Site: brandenburg
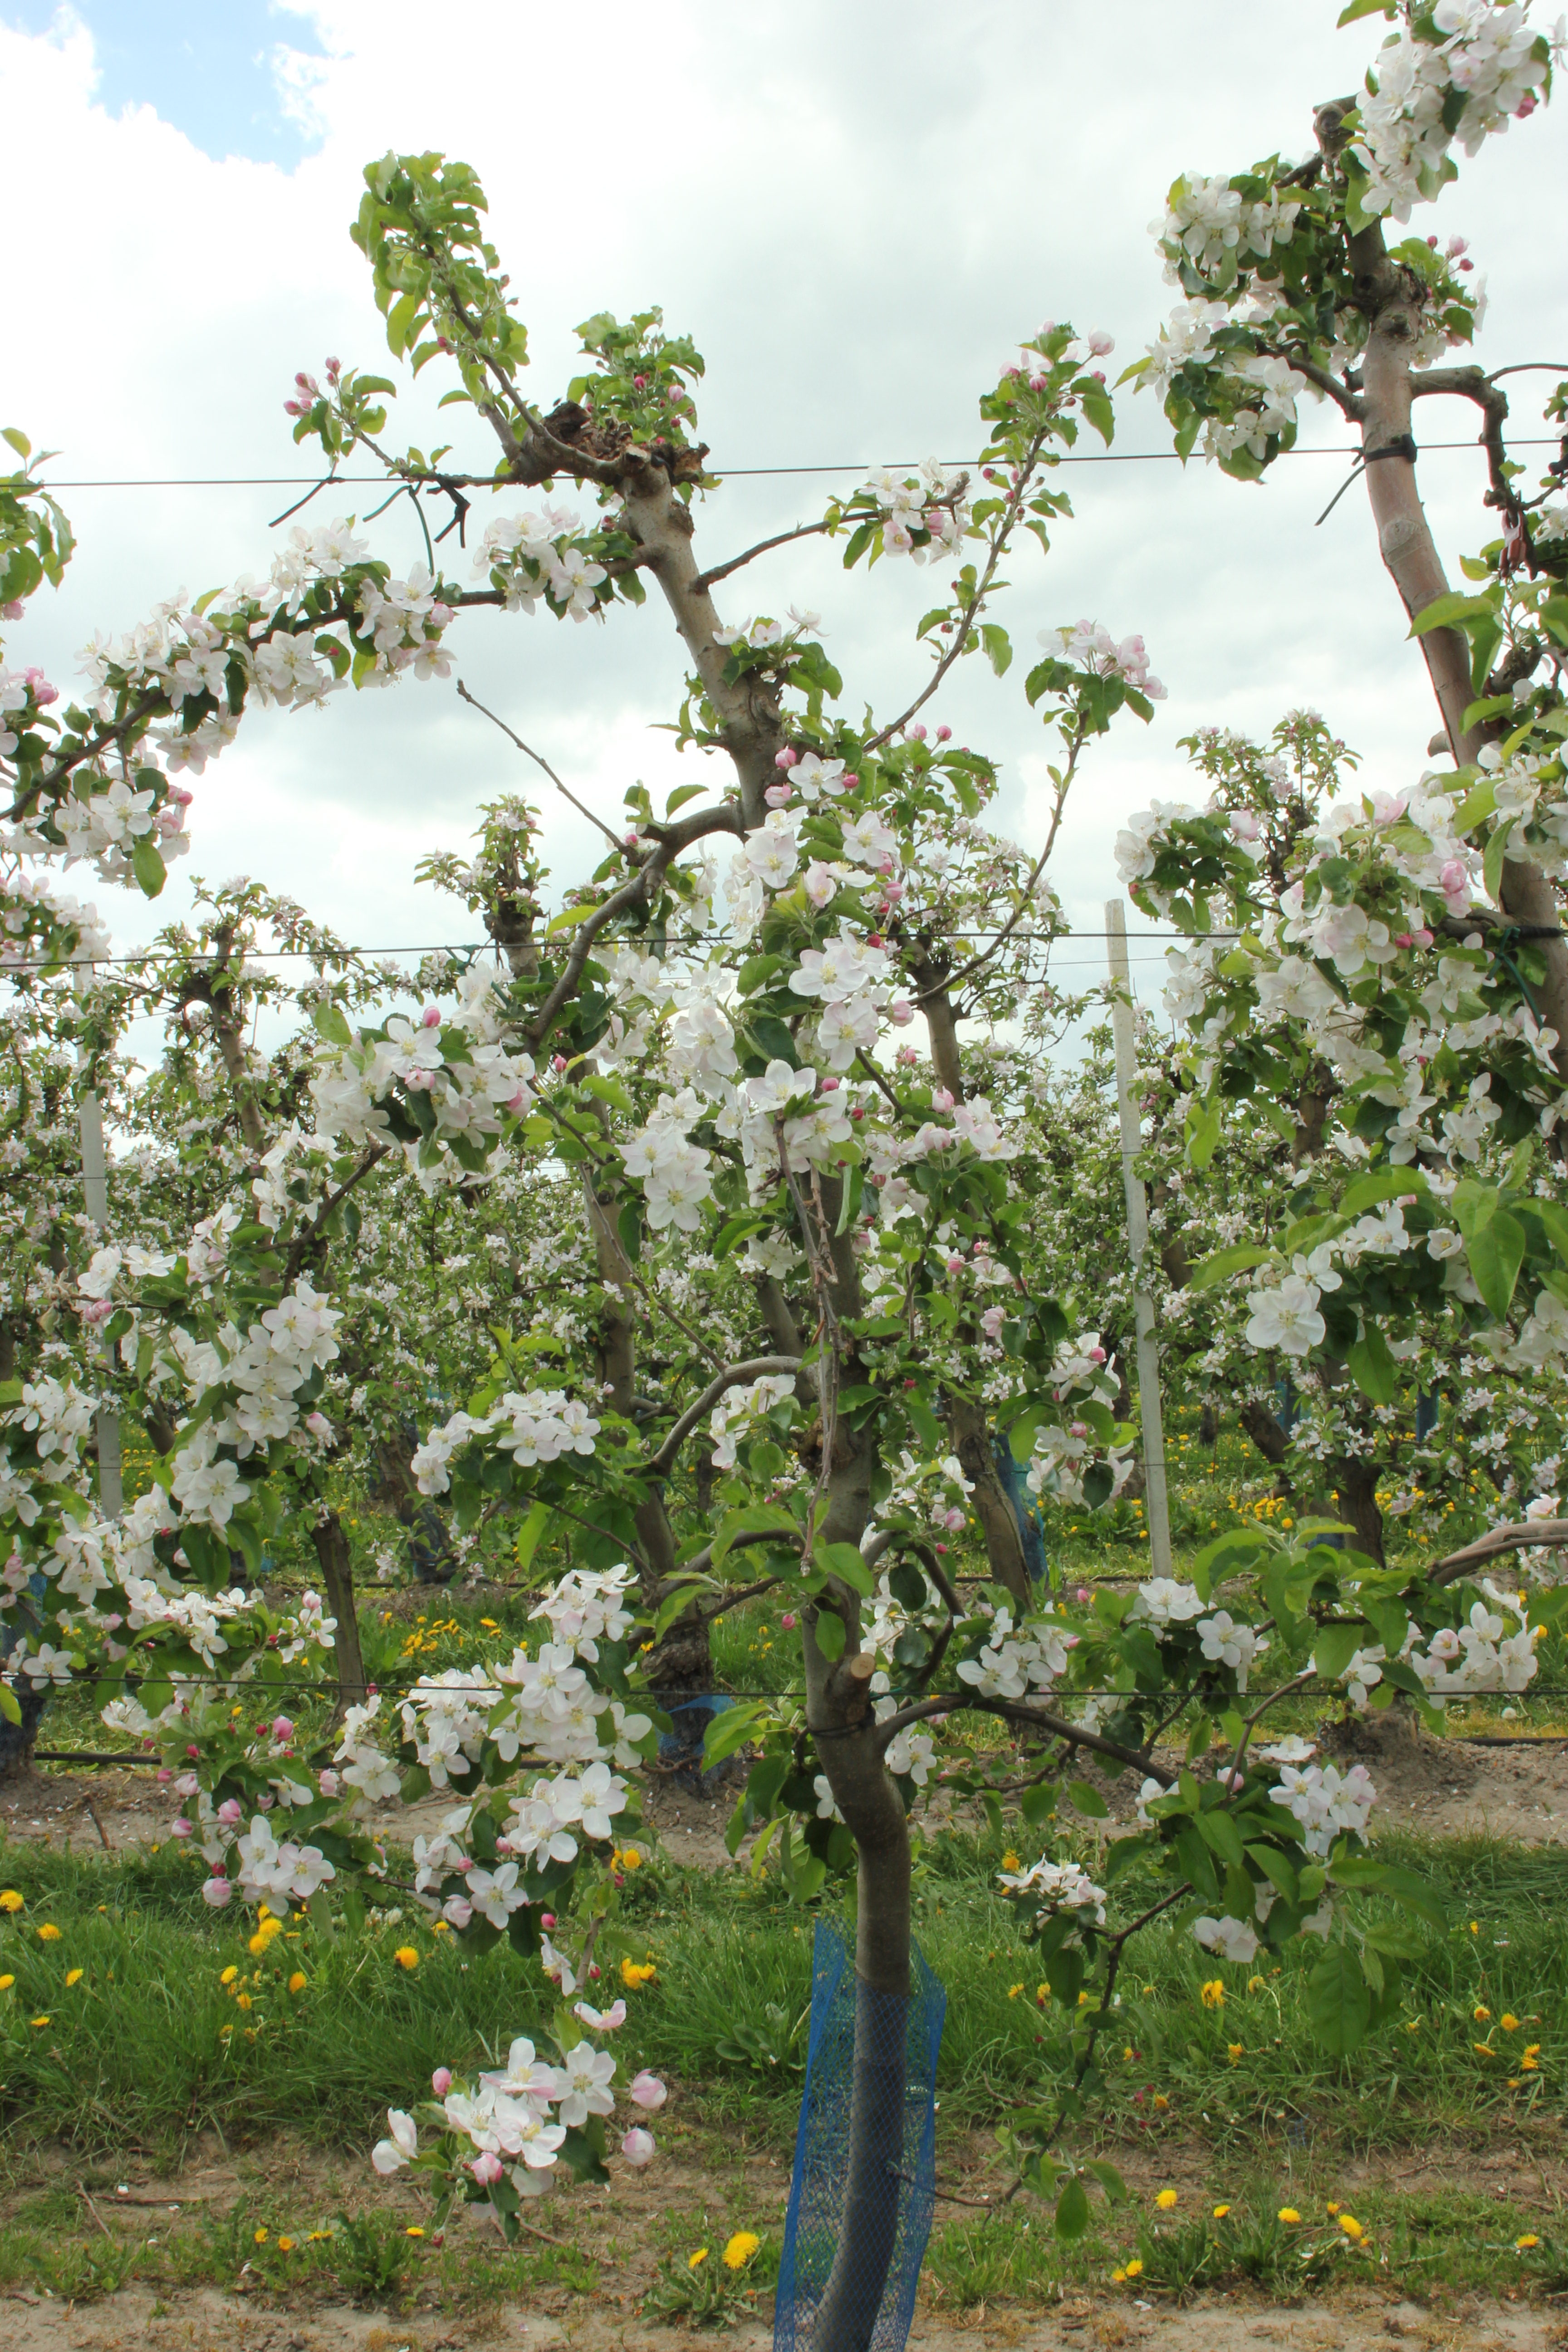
Growth stage (BBCH 65): Flowering